Phil Simon

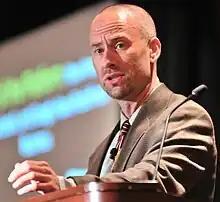
Simon speaking at PostalVision 2020 in 2012.

Phil Simon (born ca. 1972) is an American speaker, professor, and author. He writes about management, technology, disruption, communication, and analytics.